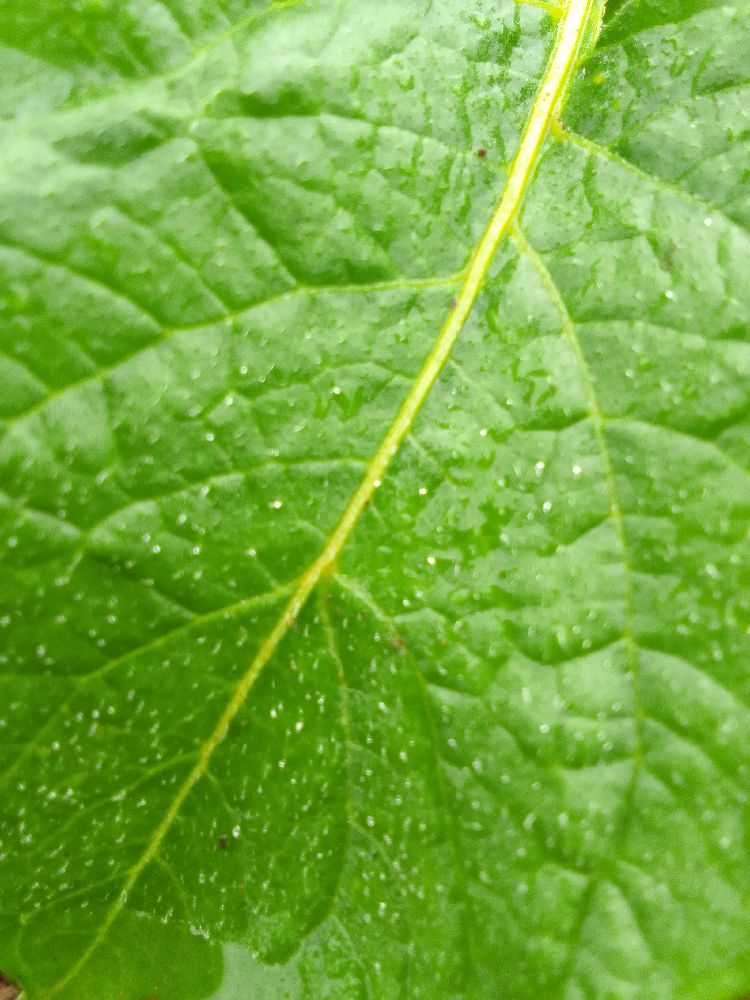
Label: Healthy